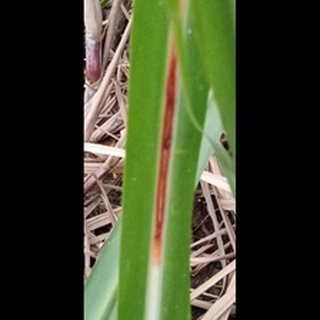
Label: sugarcane_red_rot